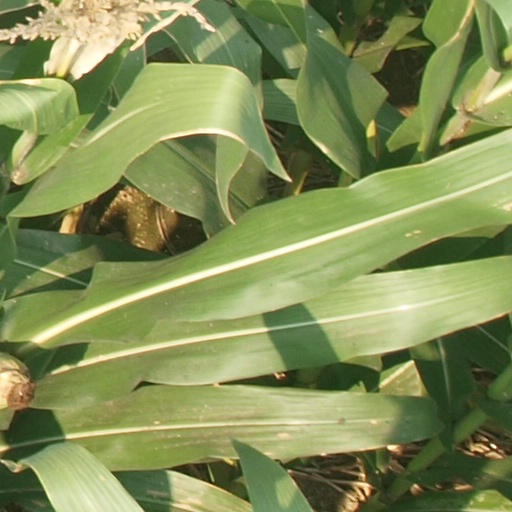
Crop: maize; corn